The Fabelmans (soundtrack)

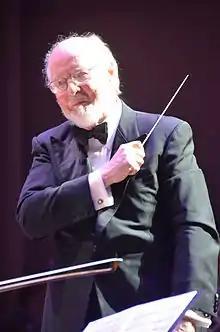
John Williams received acclaim for his score.

The score by John Williams received acclaim from critics, with some calling it "one of his best scores". Leah Greenblatt of "Entertainment Weekly" called it a "lofty, glimmering score". Jericho Tadeo of "MovieWeb" wrote: "John Williams' score, yet another with an established working relationship with Spielberg, is the musical heartbeat of "The Fabelmans", at once grand and whispering when the moment calls for it." Apart from complimenting Williams' score, "Deadline Hollywood" writer Pete Hammond praised the use of pop songs of the time like "Walk On By" and "Goodbye Cruel World" that "really takes us right back there with Spielberg himself". Ross Bonaime called it "naturally moving". J. Don Birnam of "Below The Line" wrote that John Williams "offers up another fresh score that merges seamlessly into the proceedings". "JoBlo.com" said: "John Williams contributes a sparse score, with much of the film scored by Mitzi's piano playing." Reuben Baron of "Looper" called Williams' score "great".